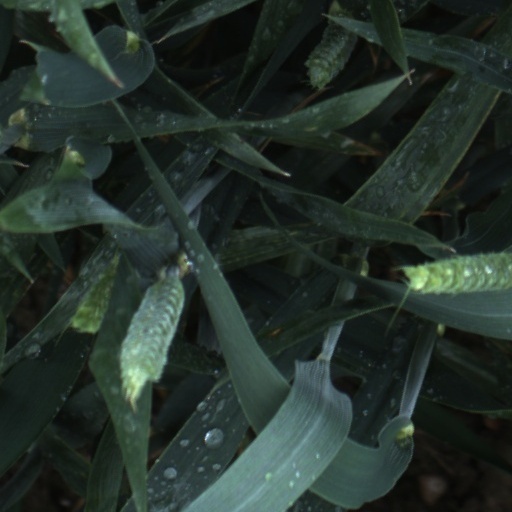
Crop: wheat